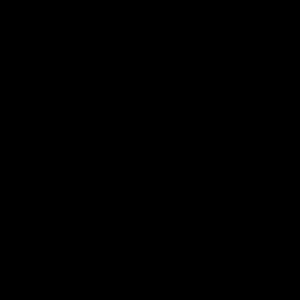
Le New Deal est le nom donné par le président des États-Unis Franklin Delano Roosevelt à sa politique interventionniste mise en place pour lutter contre les effets de la Grande Dépression aux États-Unis. Ce programme s'est déroulé entre 1933 et 1938, avec pour objectif de soutenir les couches les plus pauvres de la population, réussir une réforme innovante des marchés financiers et redynamiser une économie américaine meurtrie depuis le krach de 1929 par le chômage et les faillites en chaîne.
La Federal Deposit Insurance Corporation est une agence indépendante du gouvernement des États-Unis dont la principale responsabilité est de garantir les dépôts bancaires faits aux États-Unis jusqu'à concurrence de 250 000 dollars. La FDIC préserve et favorise la confiance populaire dans le système financier des États-Unis :